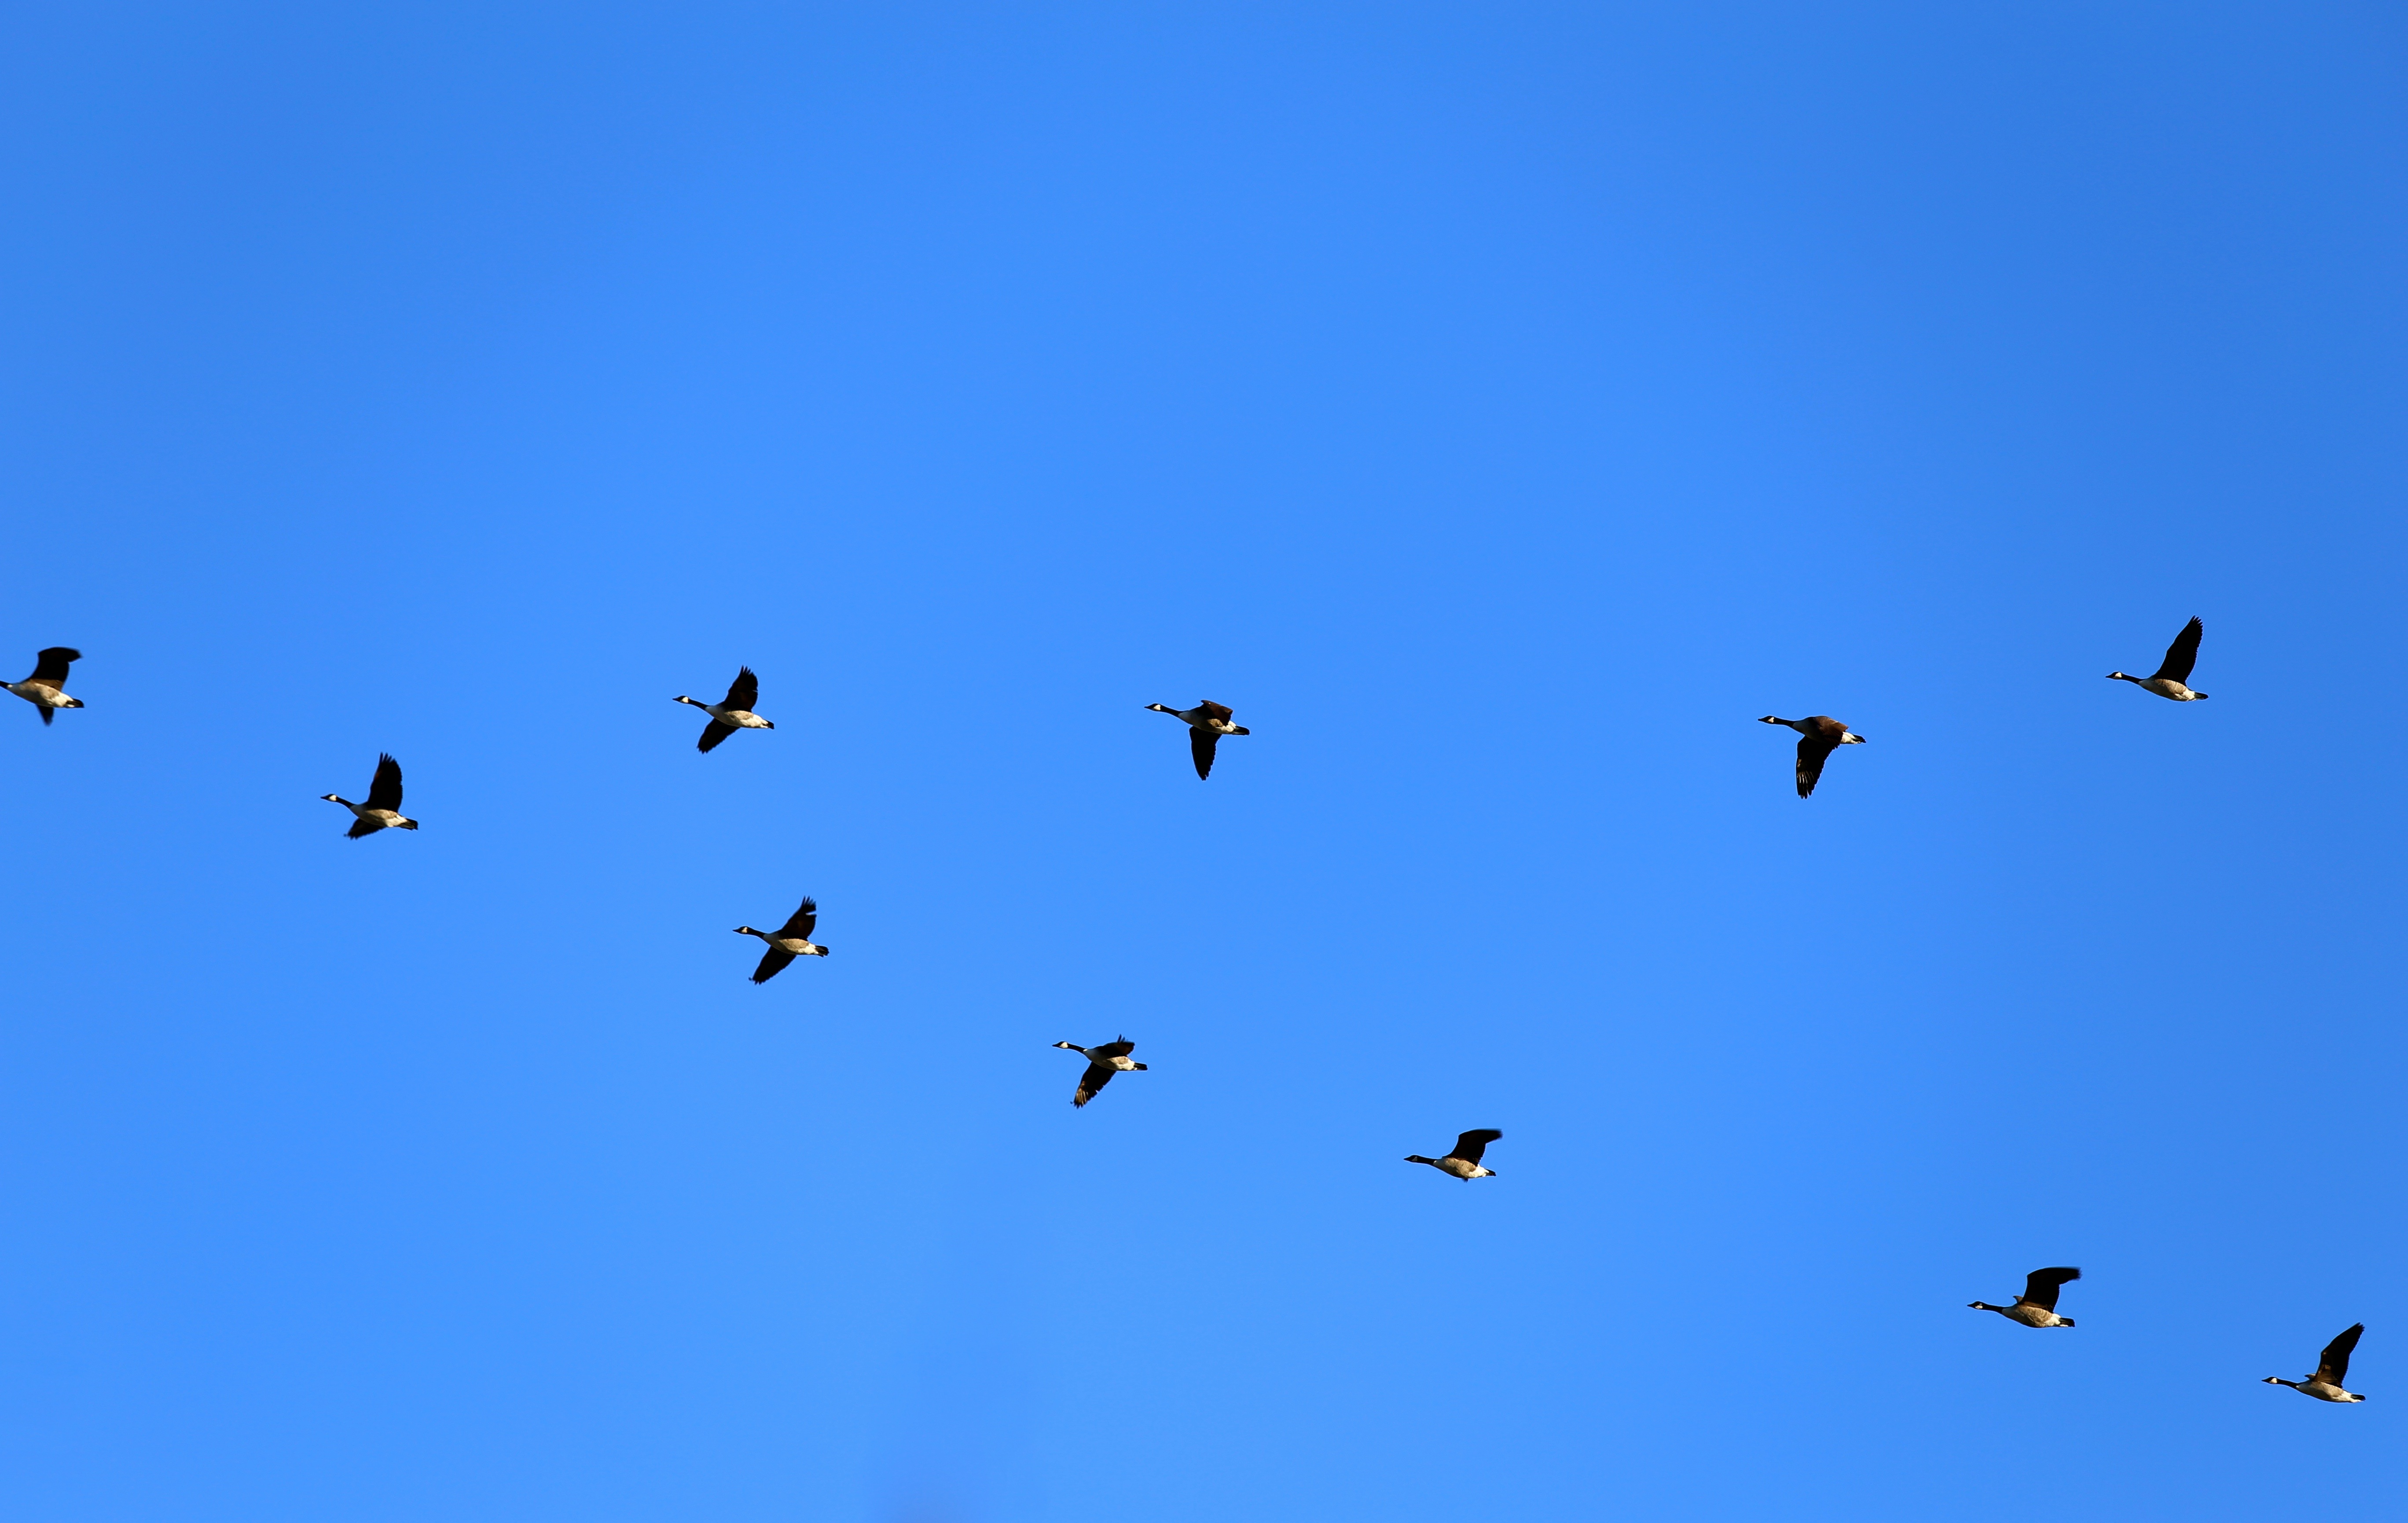
bird, wing, sky, flock, fly, blue, fauna, birds, dash, geese, himmel, bird migration, canada geese, perching bird, animal migration, crane like bird